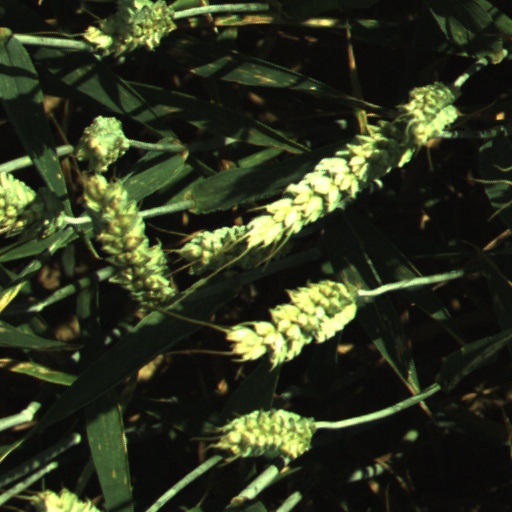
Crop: wheat